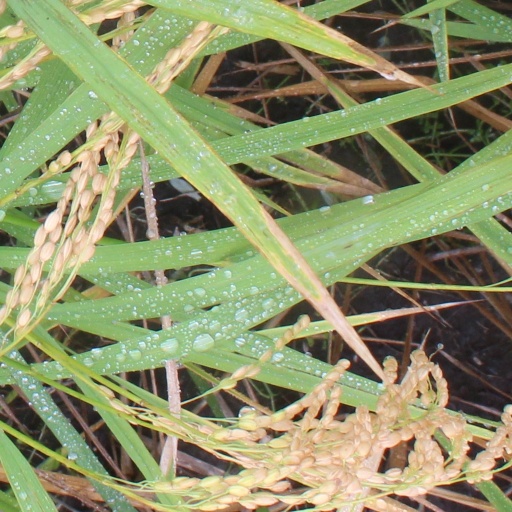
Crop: rice